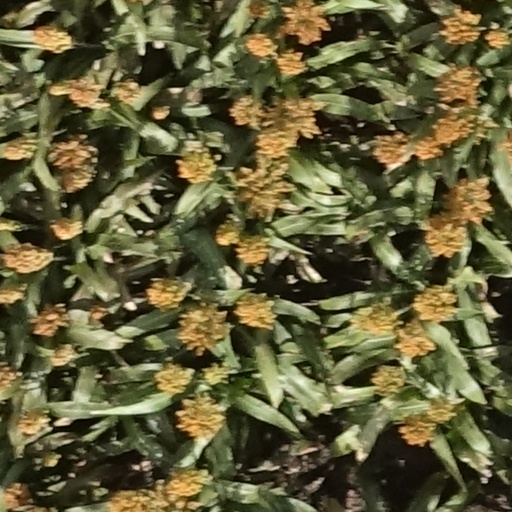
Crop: sorghum